Collegiate School of Medicine and Bioscience

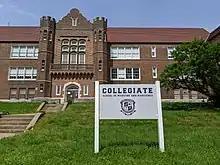
Collegiate School of Medicine and Bioscience in 2020.

In 2013, SLPS set up the school after demand for a magnet high school oriented towards medical professions was raised by community members. The school's funding came from an advisory board of 14 members, most of whom were executives from major industries in the Greater St. Louis area. The board pushed to move the school into its current location in the Tiffany neighborhood within the St. Louis University Medical District. The board has paid for multiple fees of its students such as bus passes, college application fees, PSAT fees, and money for field trips for its students. The board has also secured internships for its students from a variety of companies and businesses in St. Louis such as St. Louis University, St. Louis Zoo, Barnes-Jewish Hospital, and Danforth Plant Science Center. Collegiate is currently trying to raise $13 million to create a science wing with 6 laboratories, a greenhouse, and a gymnasium. Most science classes were held in mobile labs behind the school.